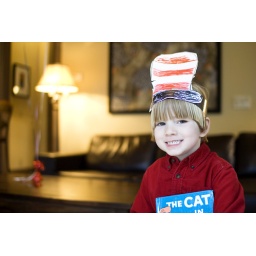
A boy in a hat